Vladimir Tributs

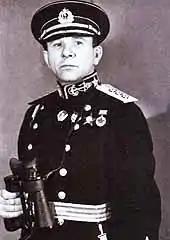
Admiral Vladimir Tributs (1900–1977)

Vladimir Filippovich Tributs (– August 30, 1977) was a Soviet naval commander and admiral.